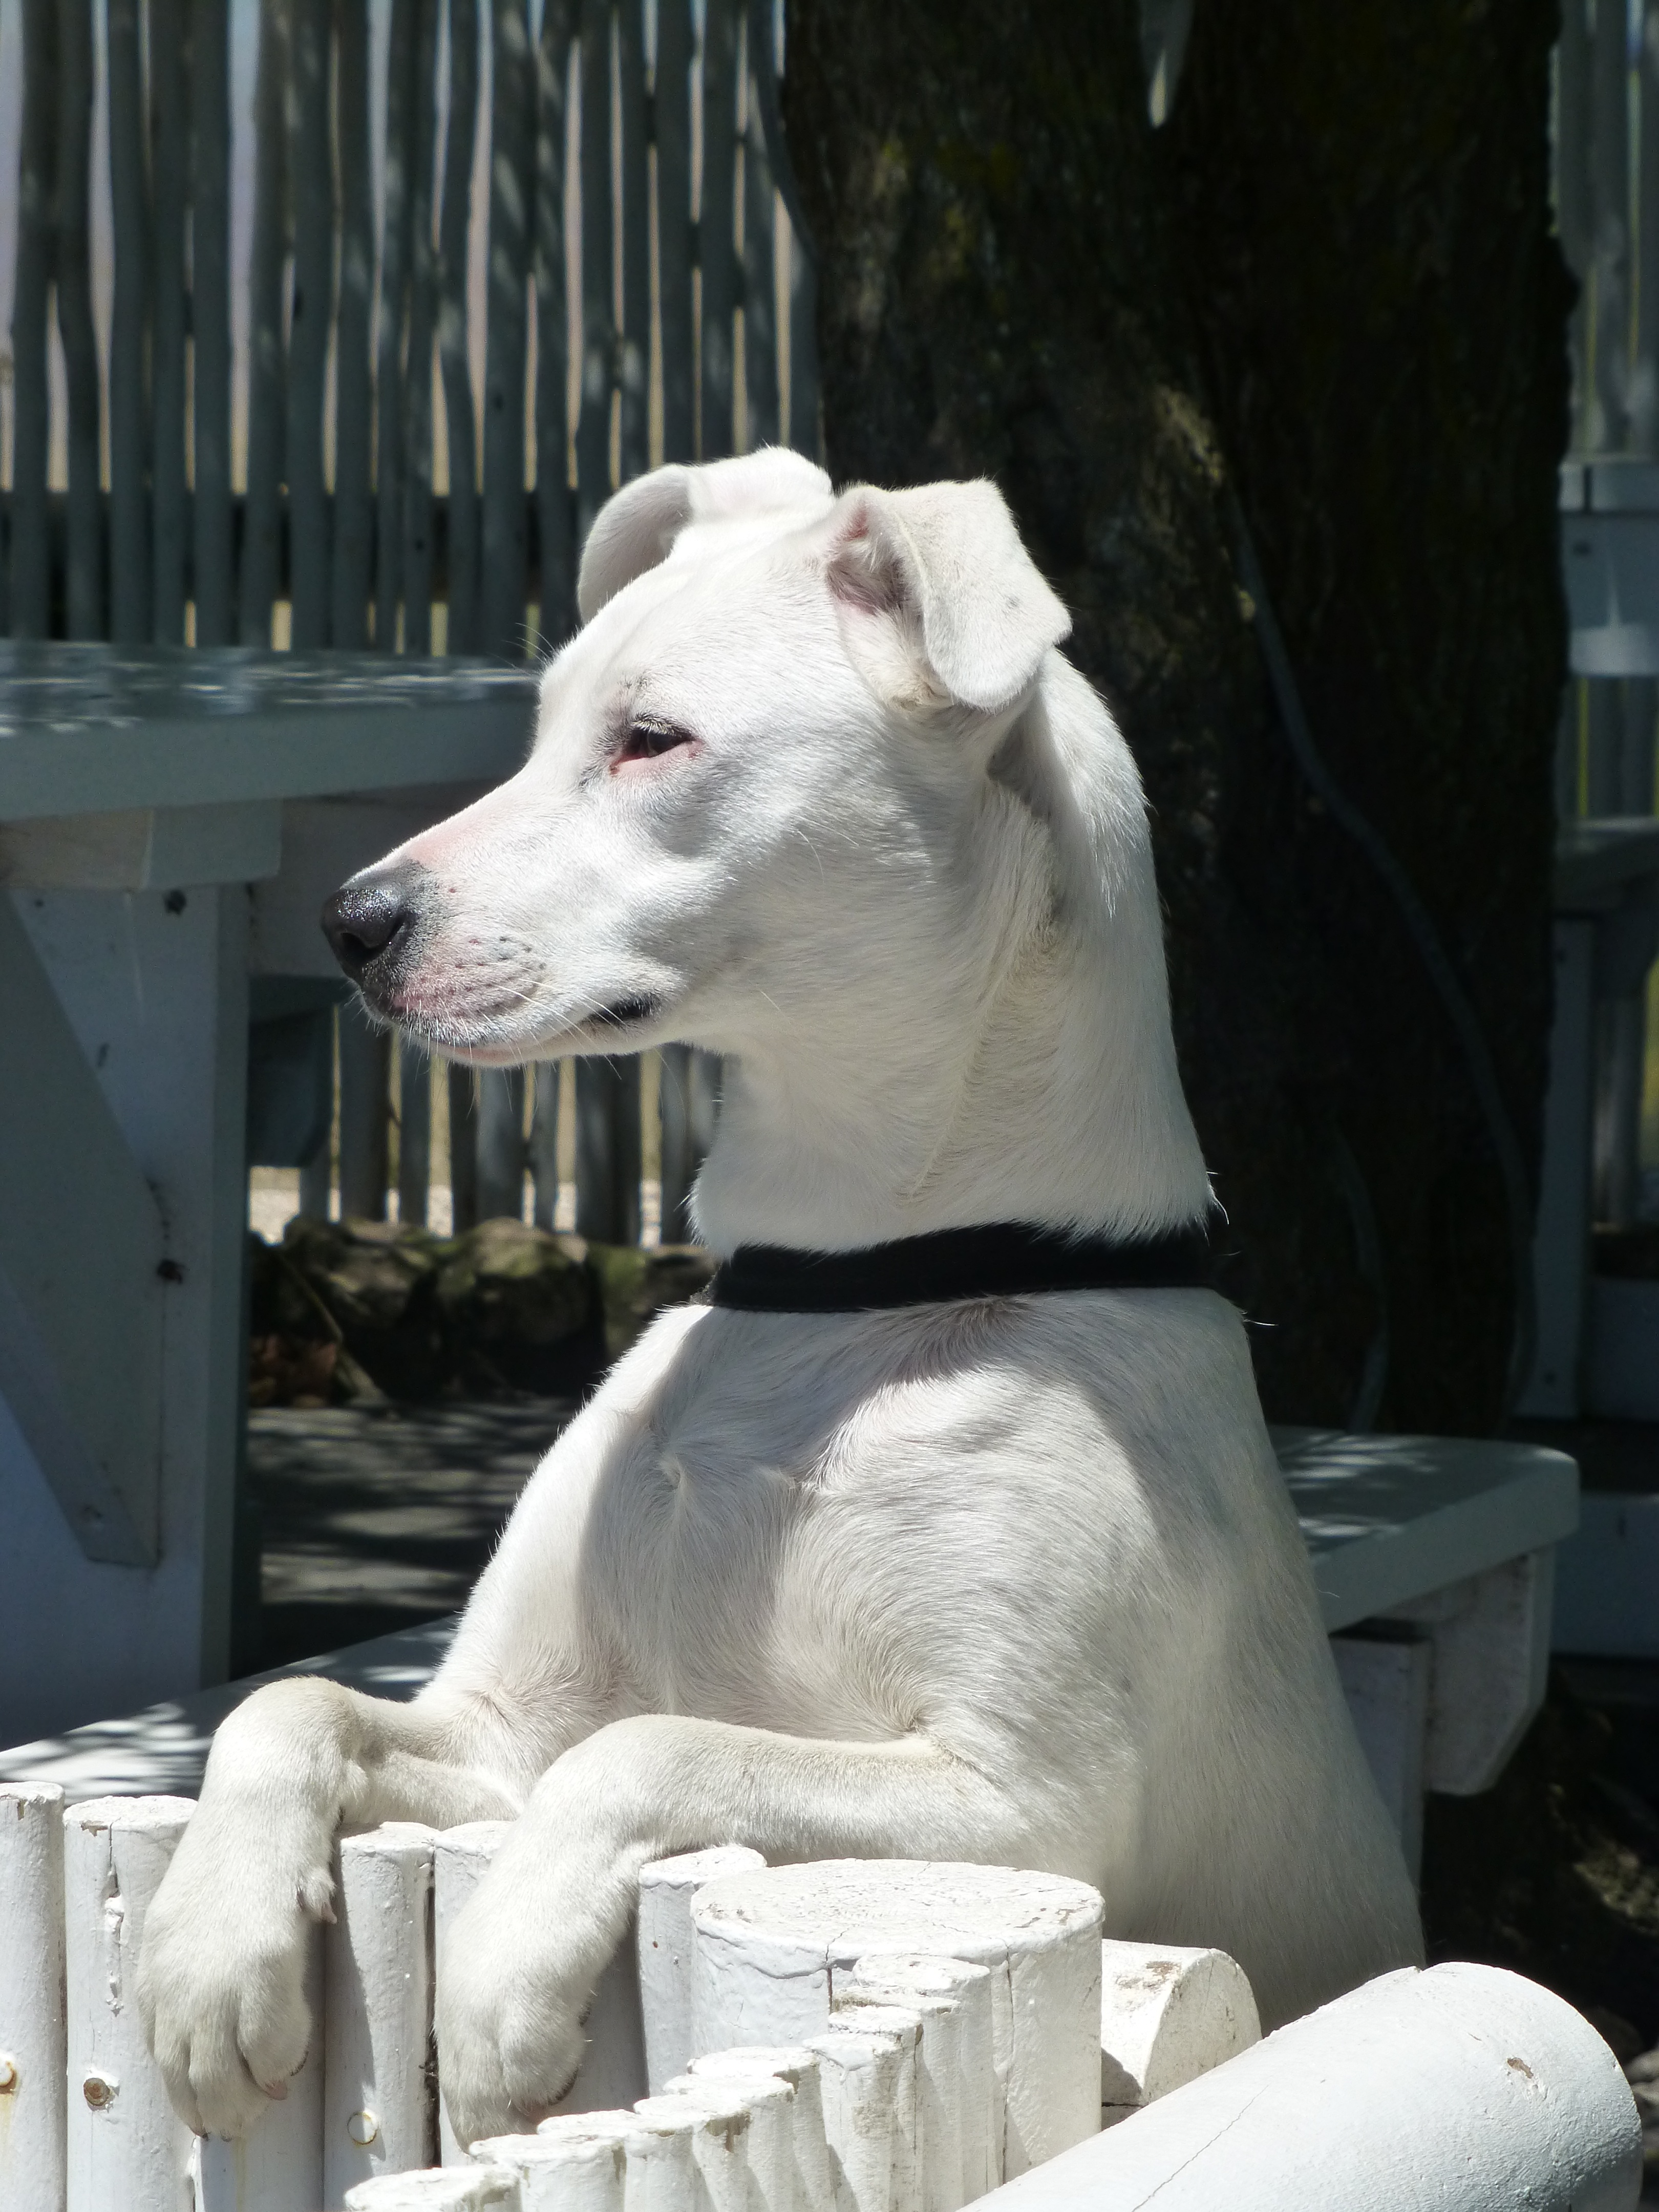
white, dog, mammal, head, vertebrate, attention, terrier, animal portrait, dog portrait, guard dog, dogo argentino, street dog, dog like mammal